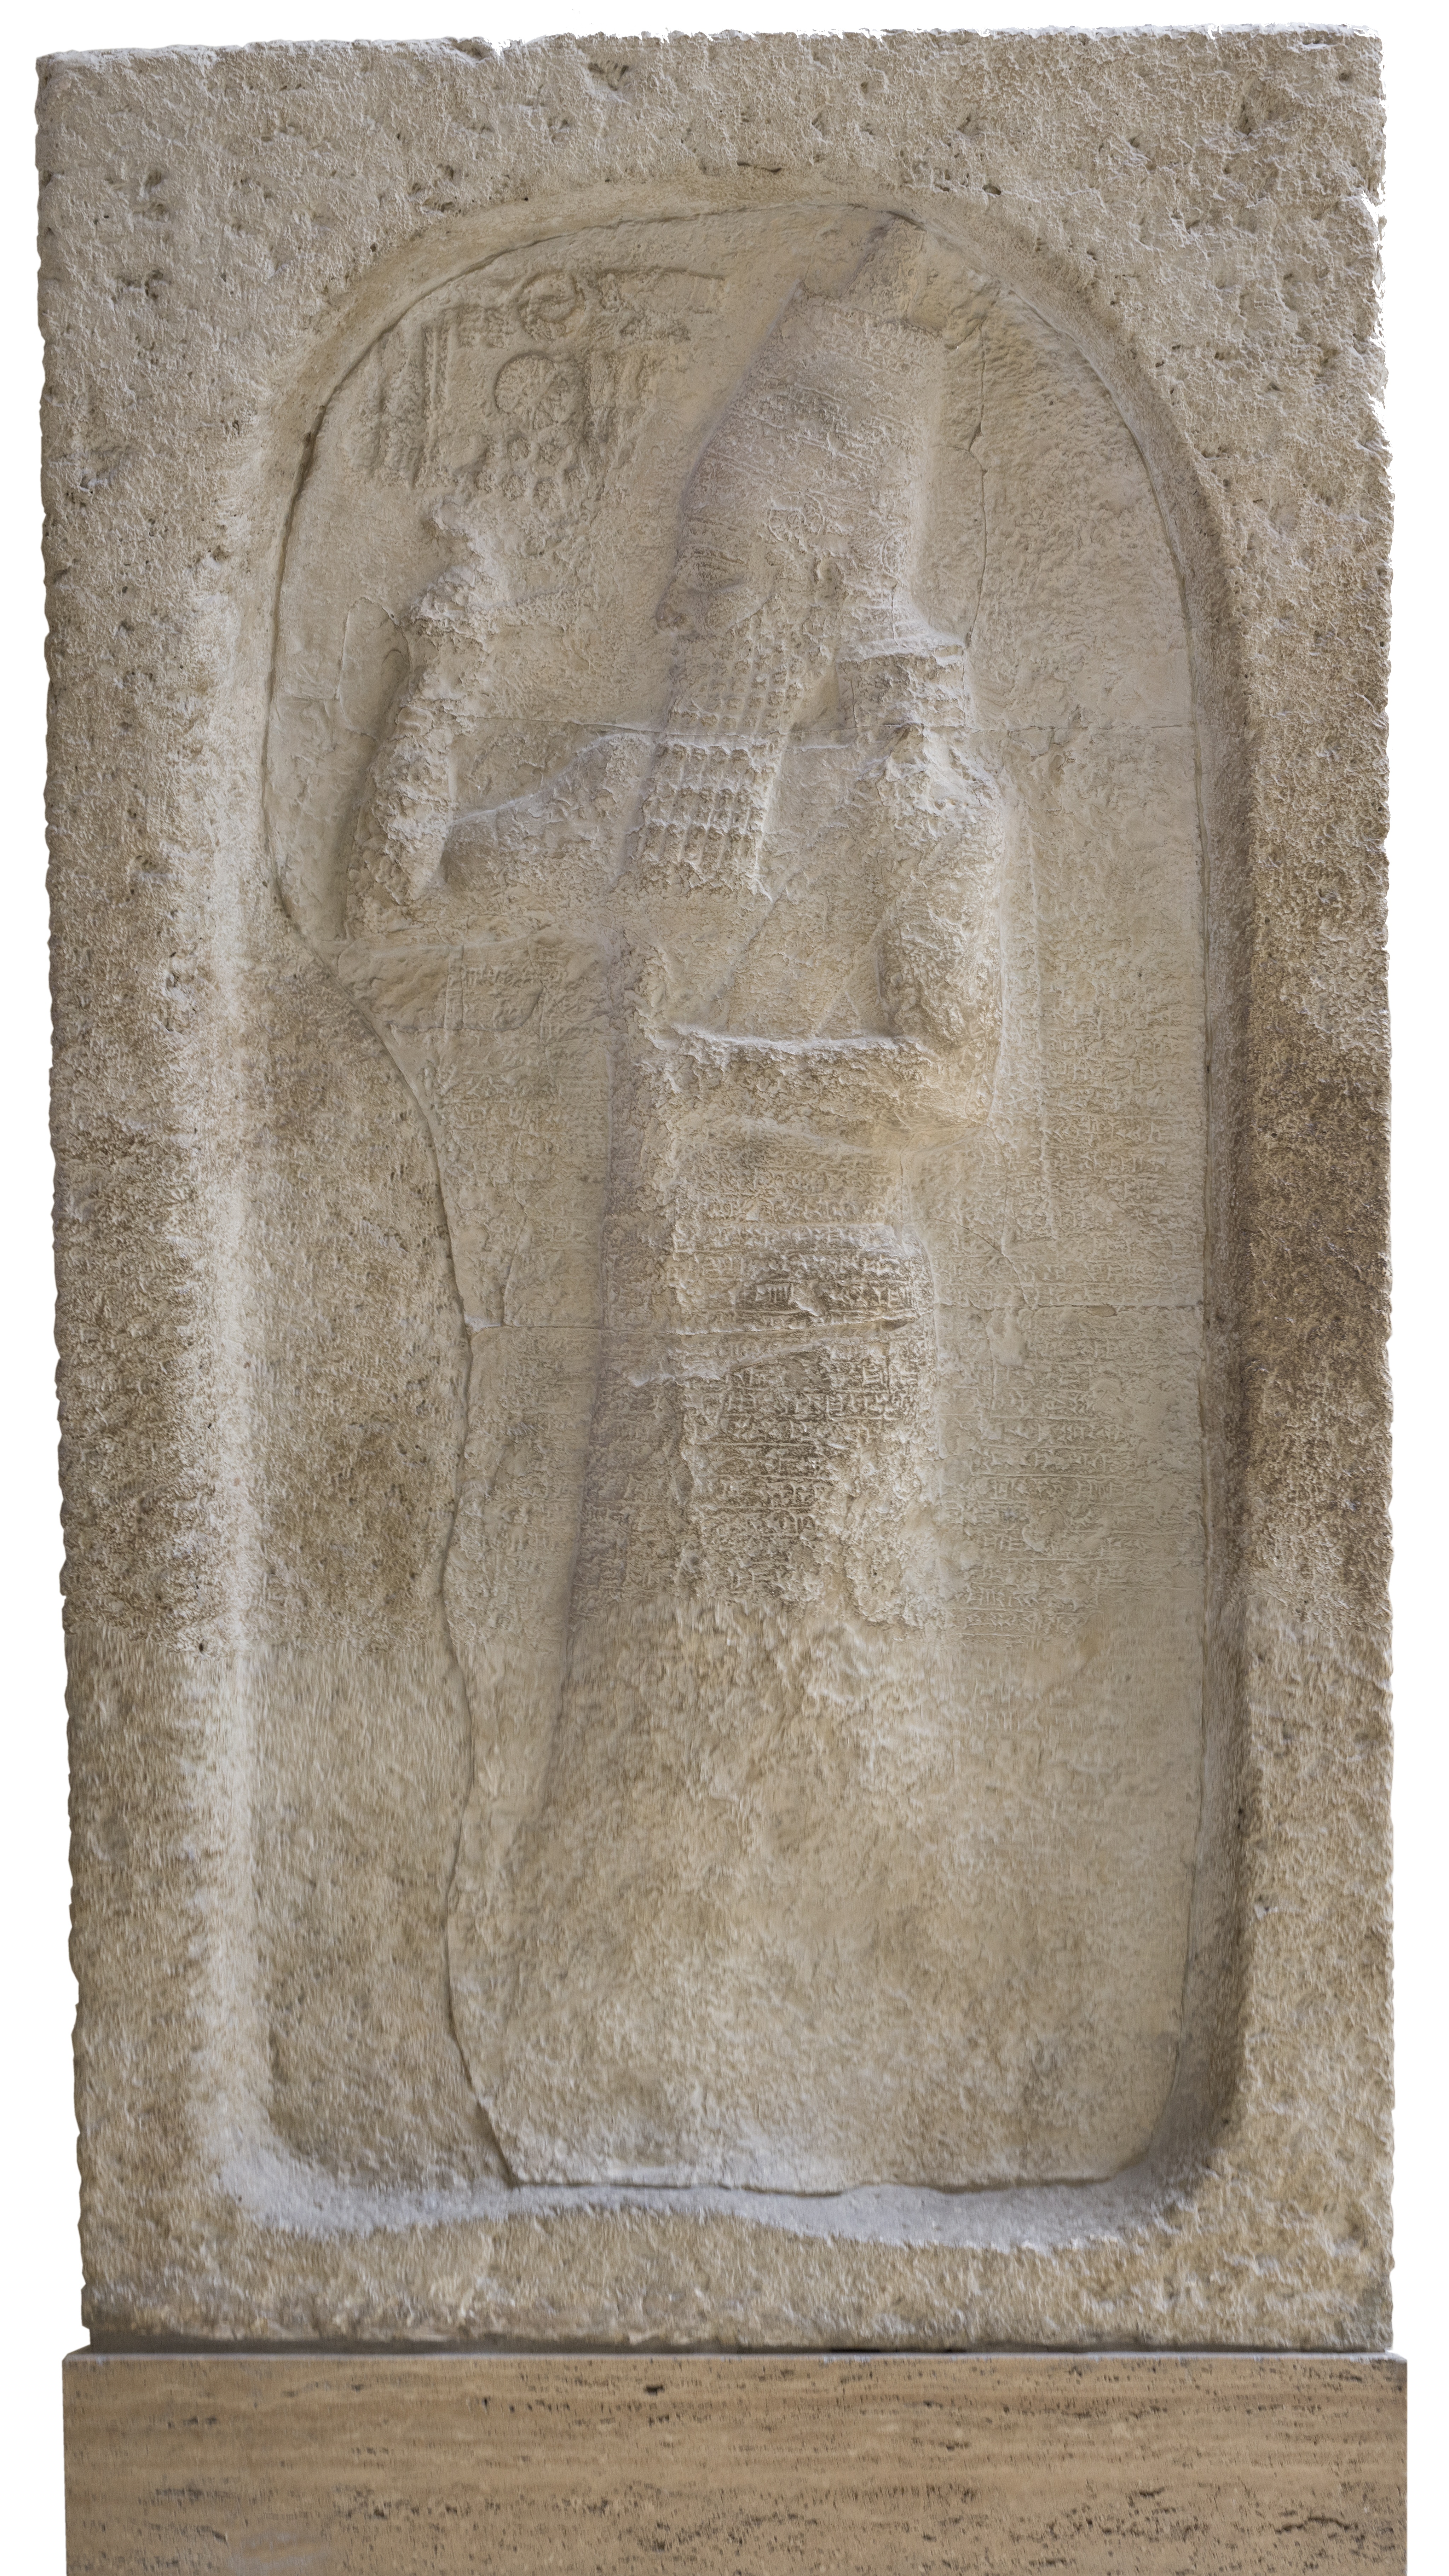
monument, grave, memorial, archaeology, headstone, berlin, relief, excavation, antiquity, stele, ancient times, stone carving, pergamonmuseum, assarhadon, babylon, mesopotamia